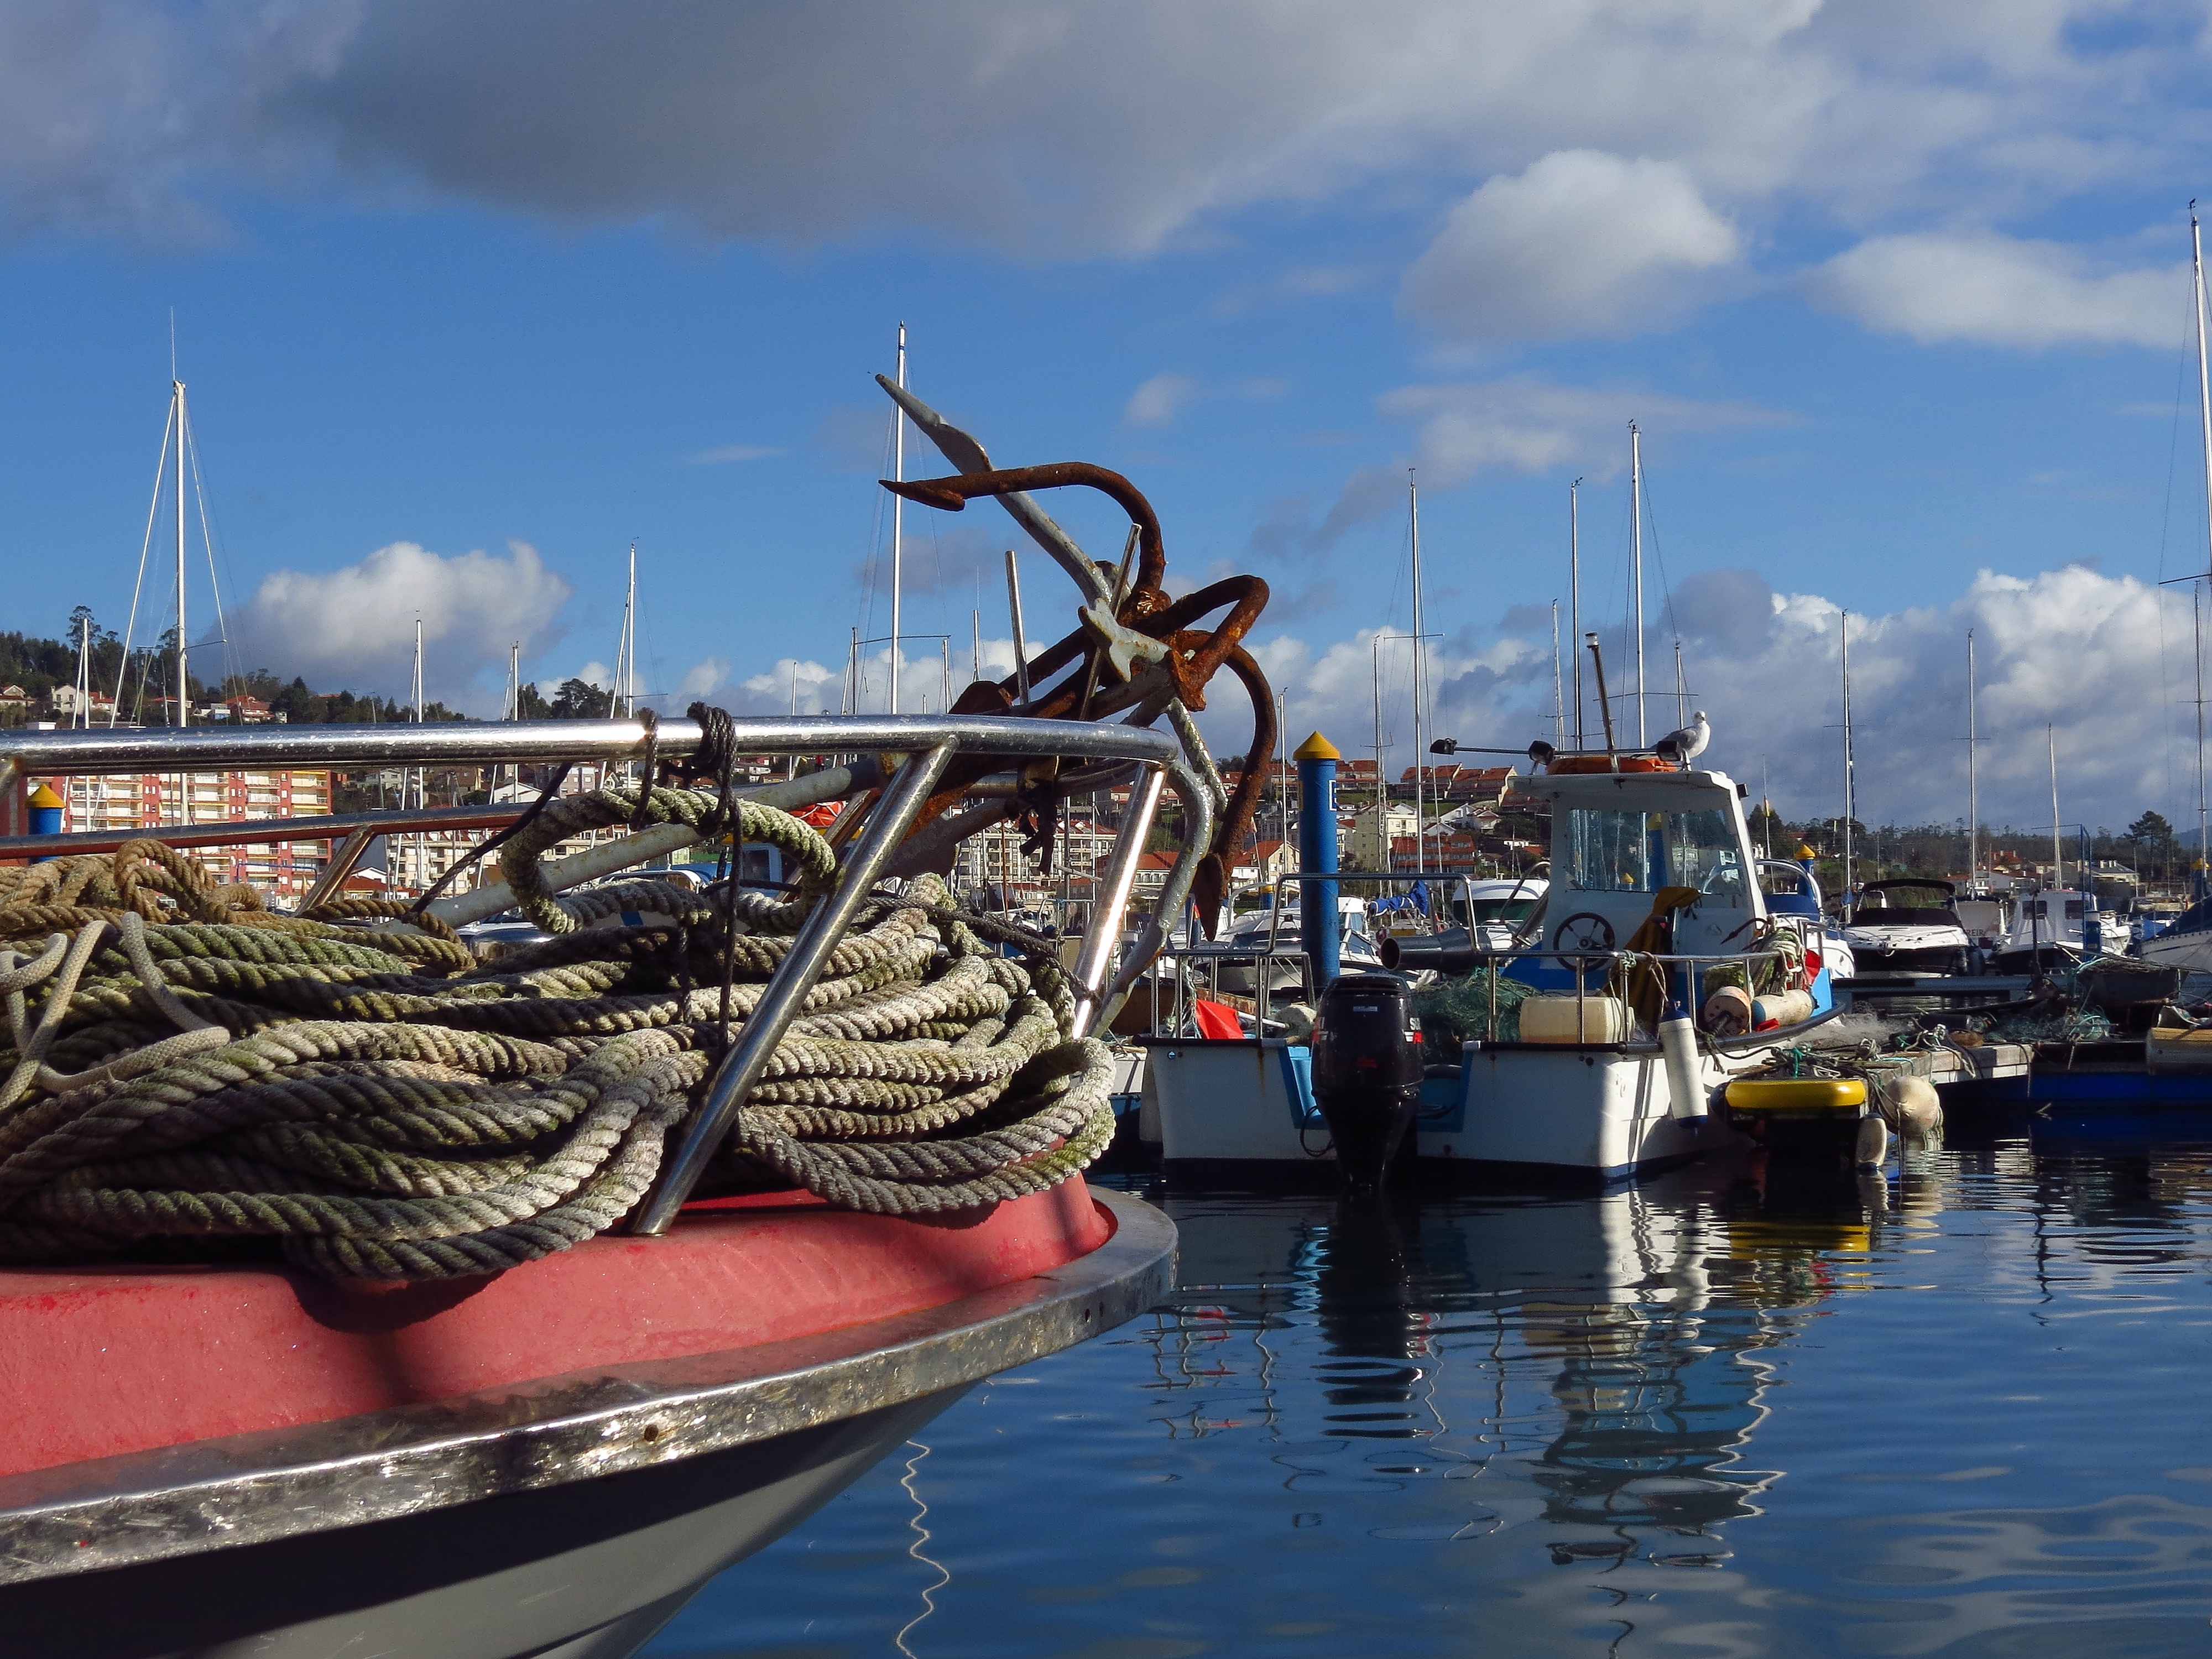
landscape, sea, coast, dock, boat, vehicle, mast, harbor, marina, port, spain, boating, galicia, pontevedra, sanxenxo, paisajes, watercraft, espana, ggl1, gaby1, canonsx40hs, fishing vessel